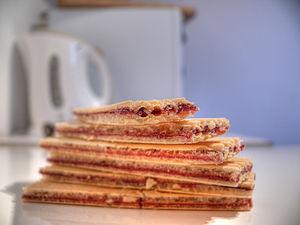
Biscuits Paille d'or, de Lu
La Paille d'or est une gaufrette fourrée à la framboise fabriquée par la biscuiterie française LU.